Appointment for Murder

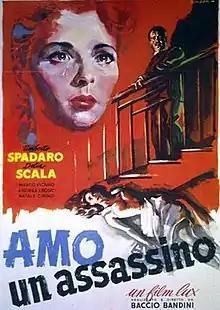

Appointment for Murder ( t.l. "I Love A Killer") is a 1951 Italian crime-thriller-melodrama film drama directed by Baccio Bandini.